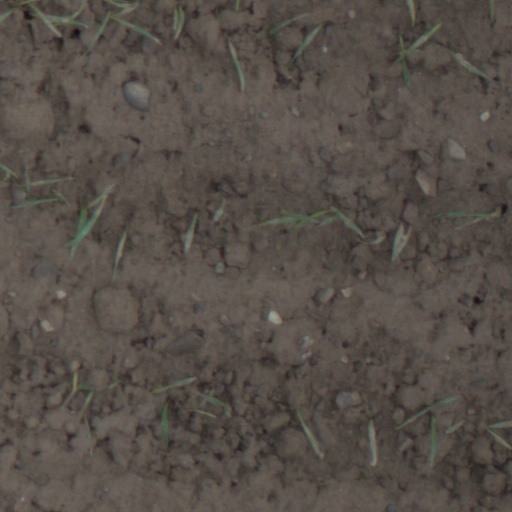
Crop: wheat